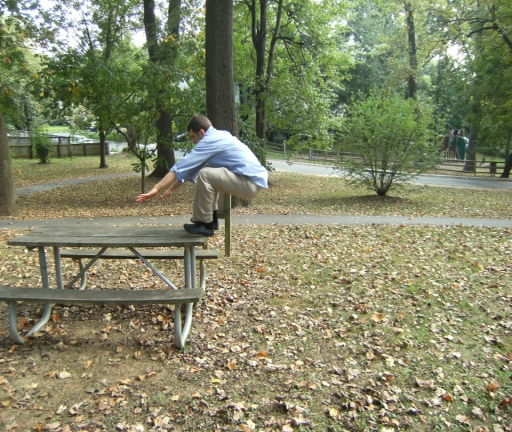
person just landing on the picnic table , with knees bent and arms outstretched